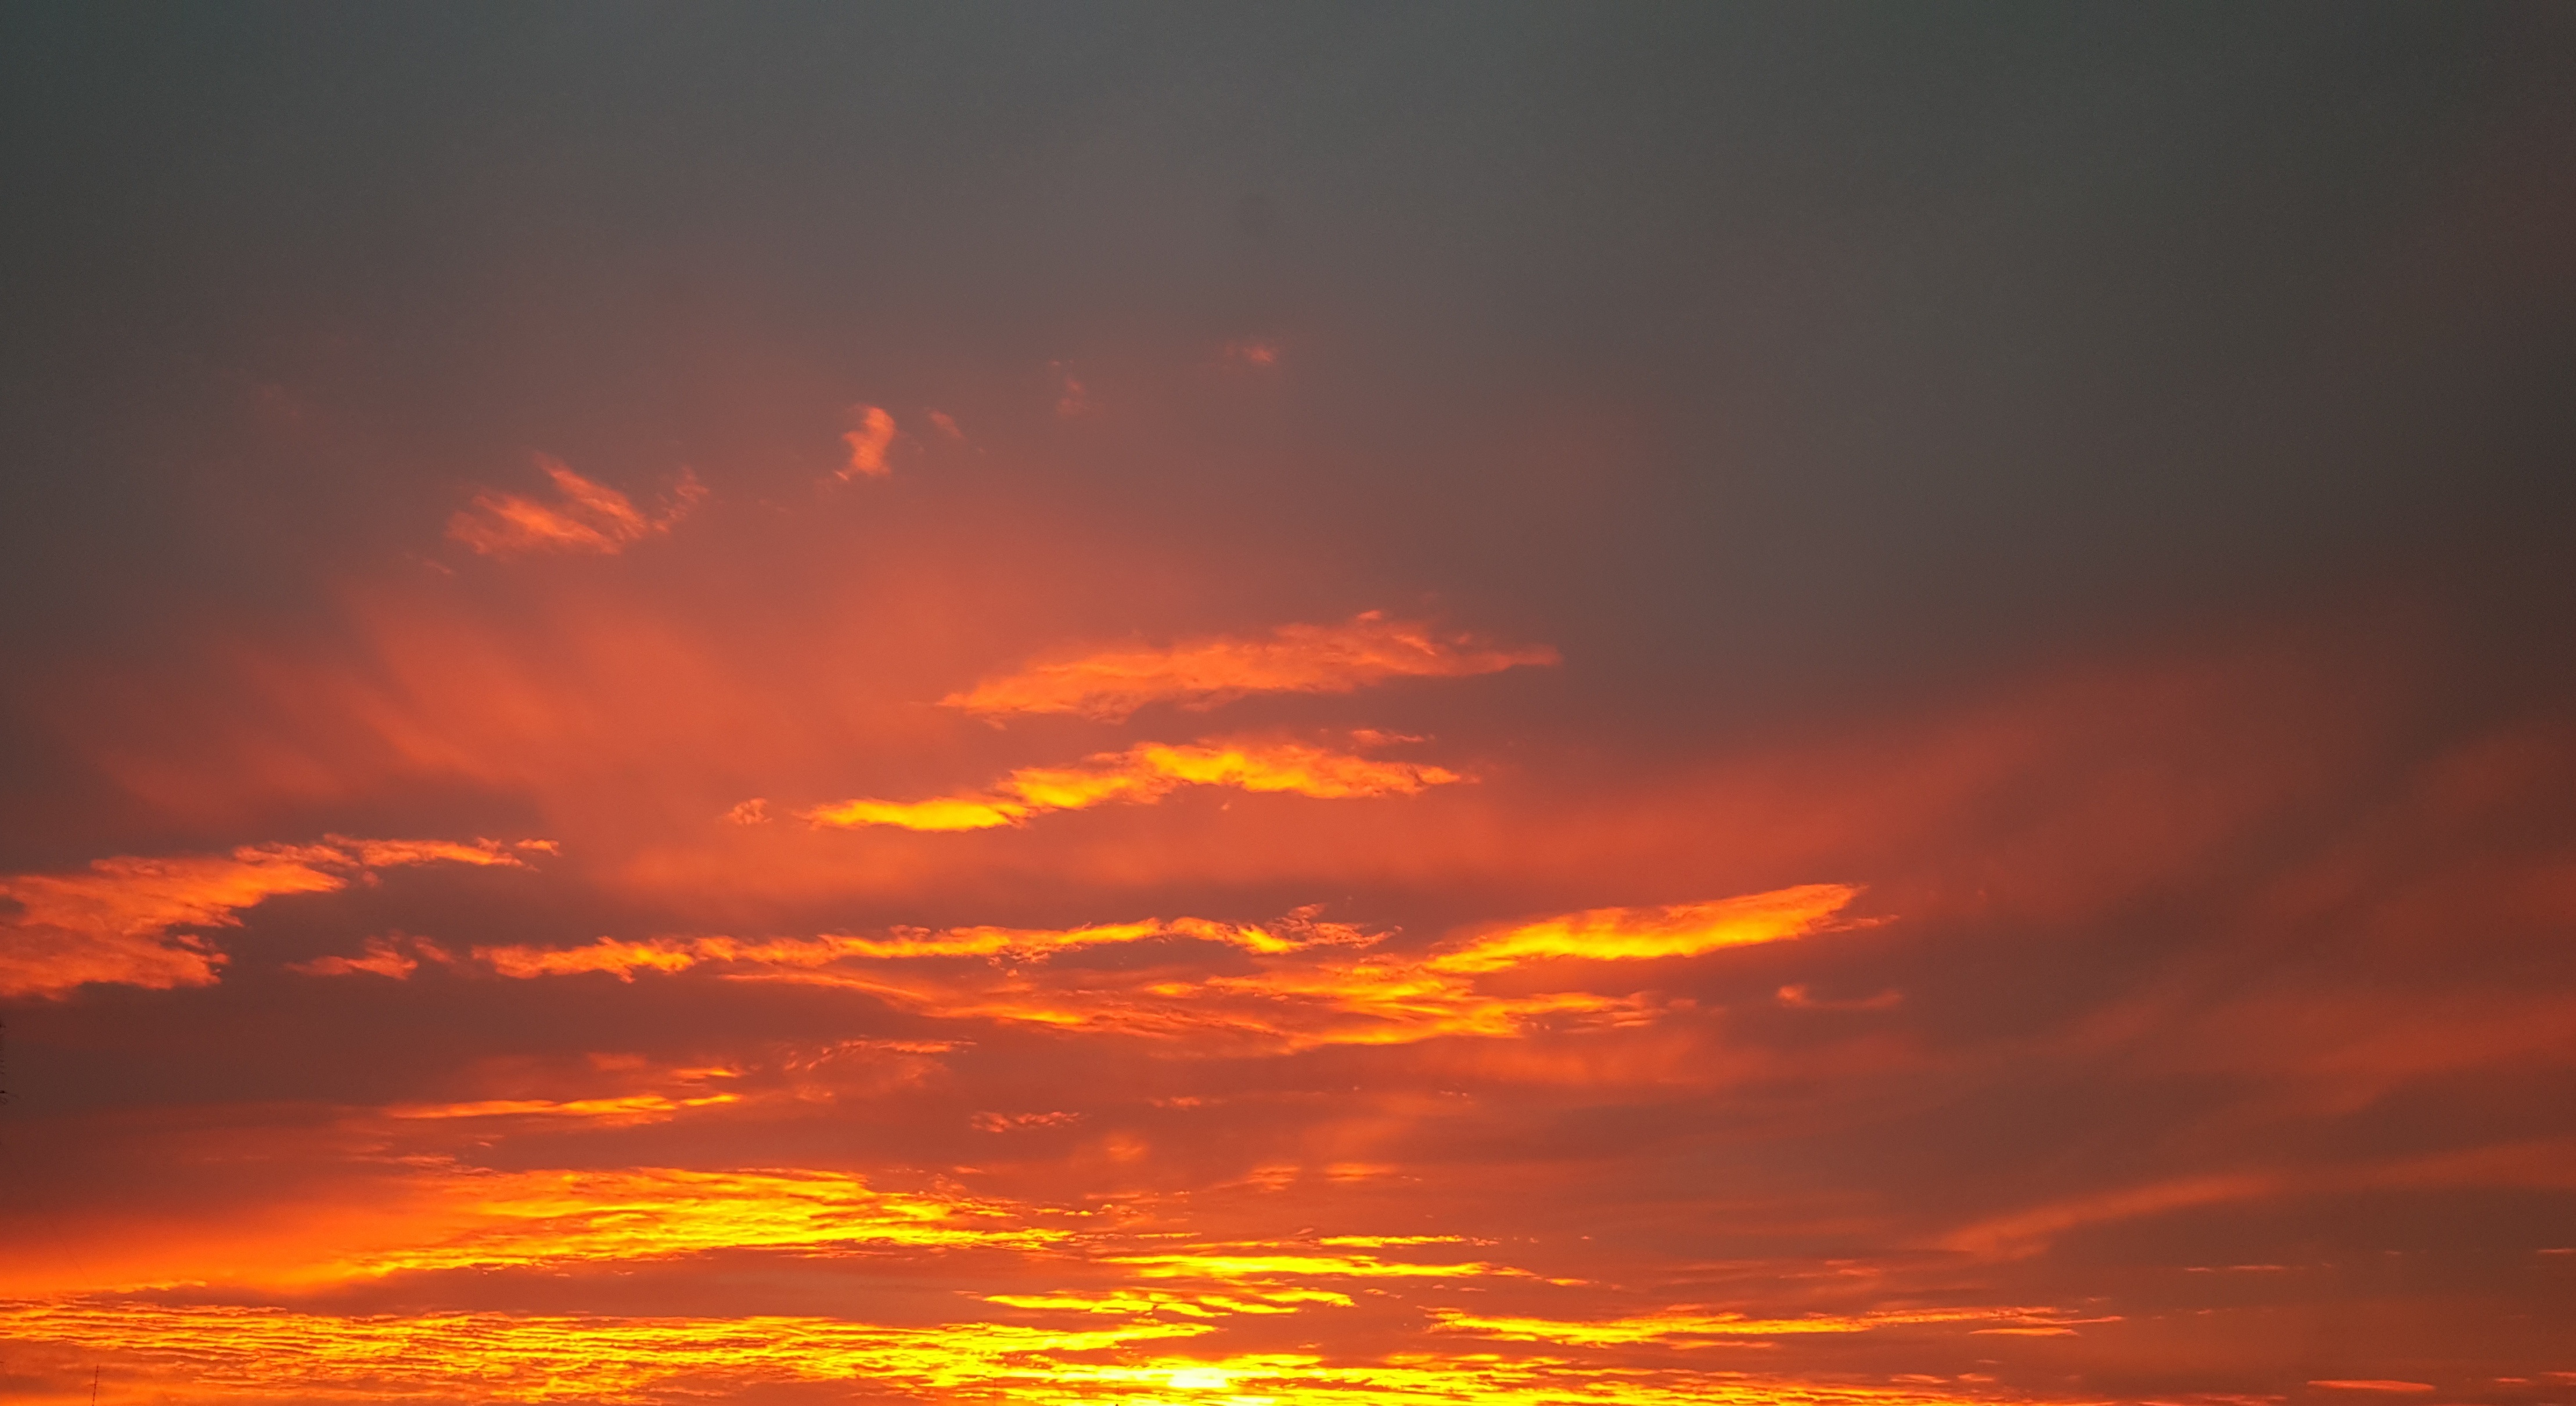
sea, horizon, cloud, sky, sun, sunrise, sunset, morning, dawn, atmosphere, dusk, evening, afterglow, red sky at morning